Seton Hall University

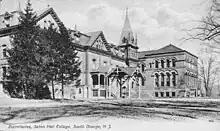
Postcard showing Stafford Hall, one of the first dormitories, in the late 19th century

By the 1860s, Seton Hall College was continuing its rapid growth and began to enroll more and more students each year. However, among other difficulties, several fires on campus slowed down the growth process. The first of several strange fires in the university's history occurred in 1867 which destroyed the college's first building. Two decades later on March 9, 1886, another fire destroyed the university's main building. In the 20th century, another campus fire burned down a classroom as well as several dormitory buildings in 1909.